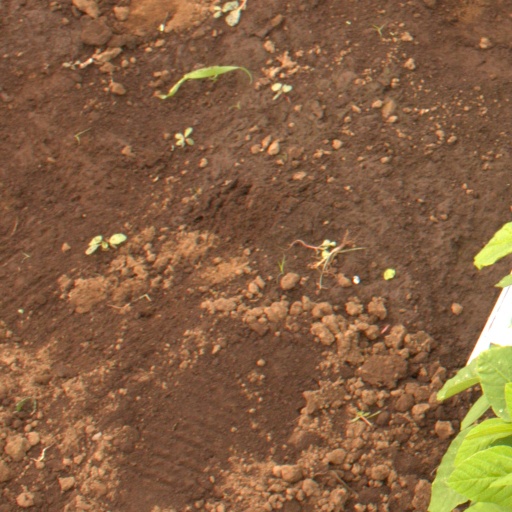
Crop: soybean